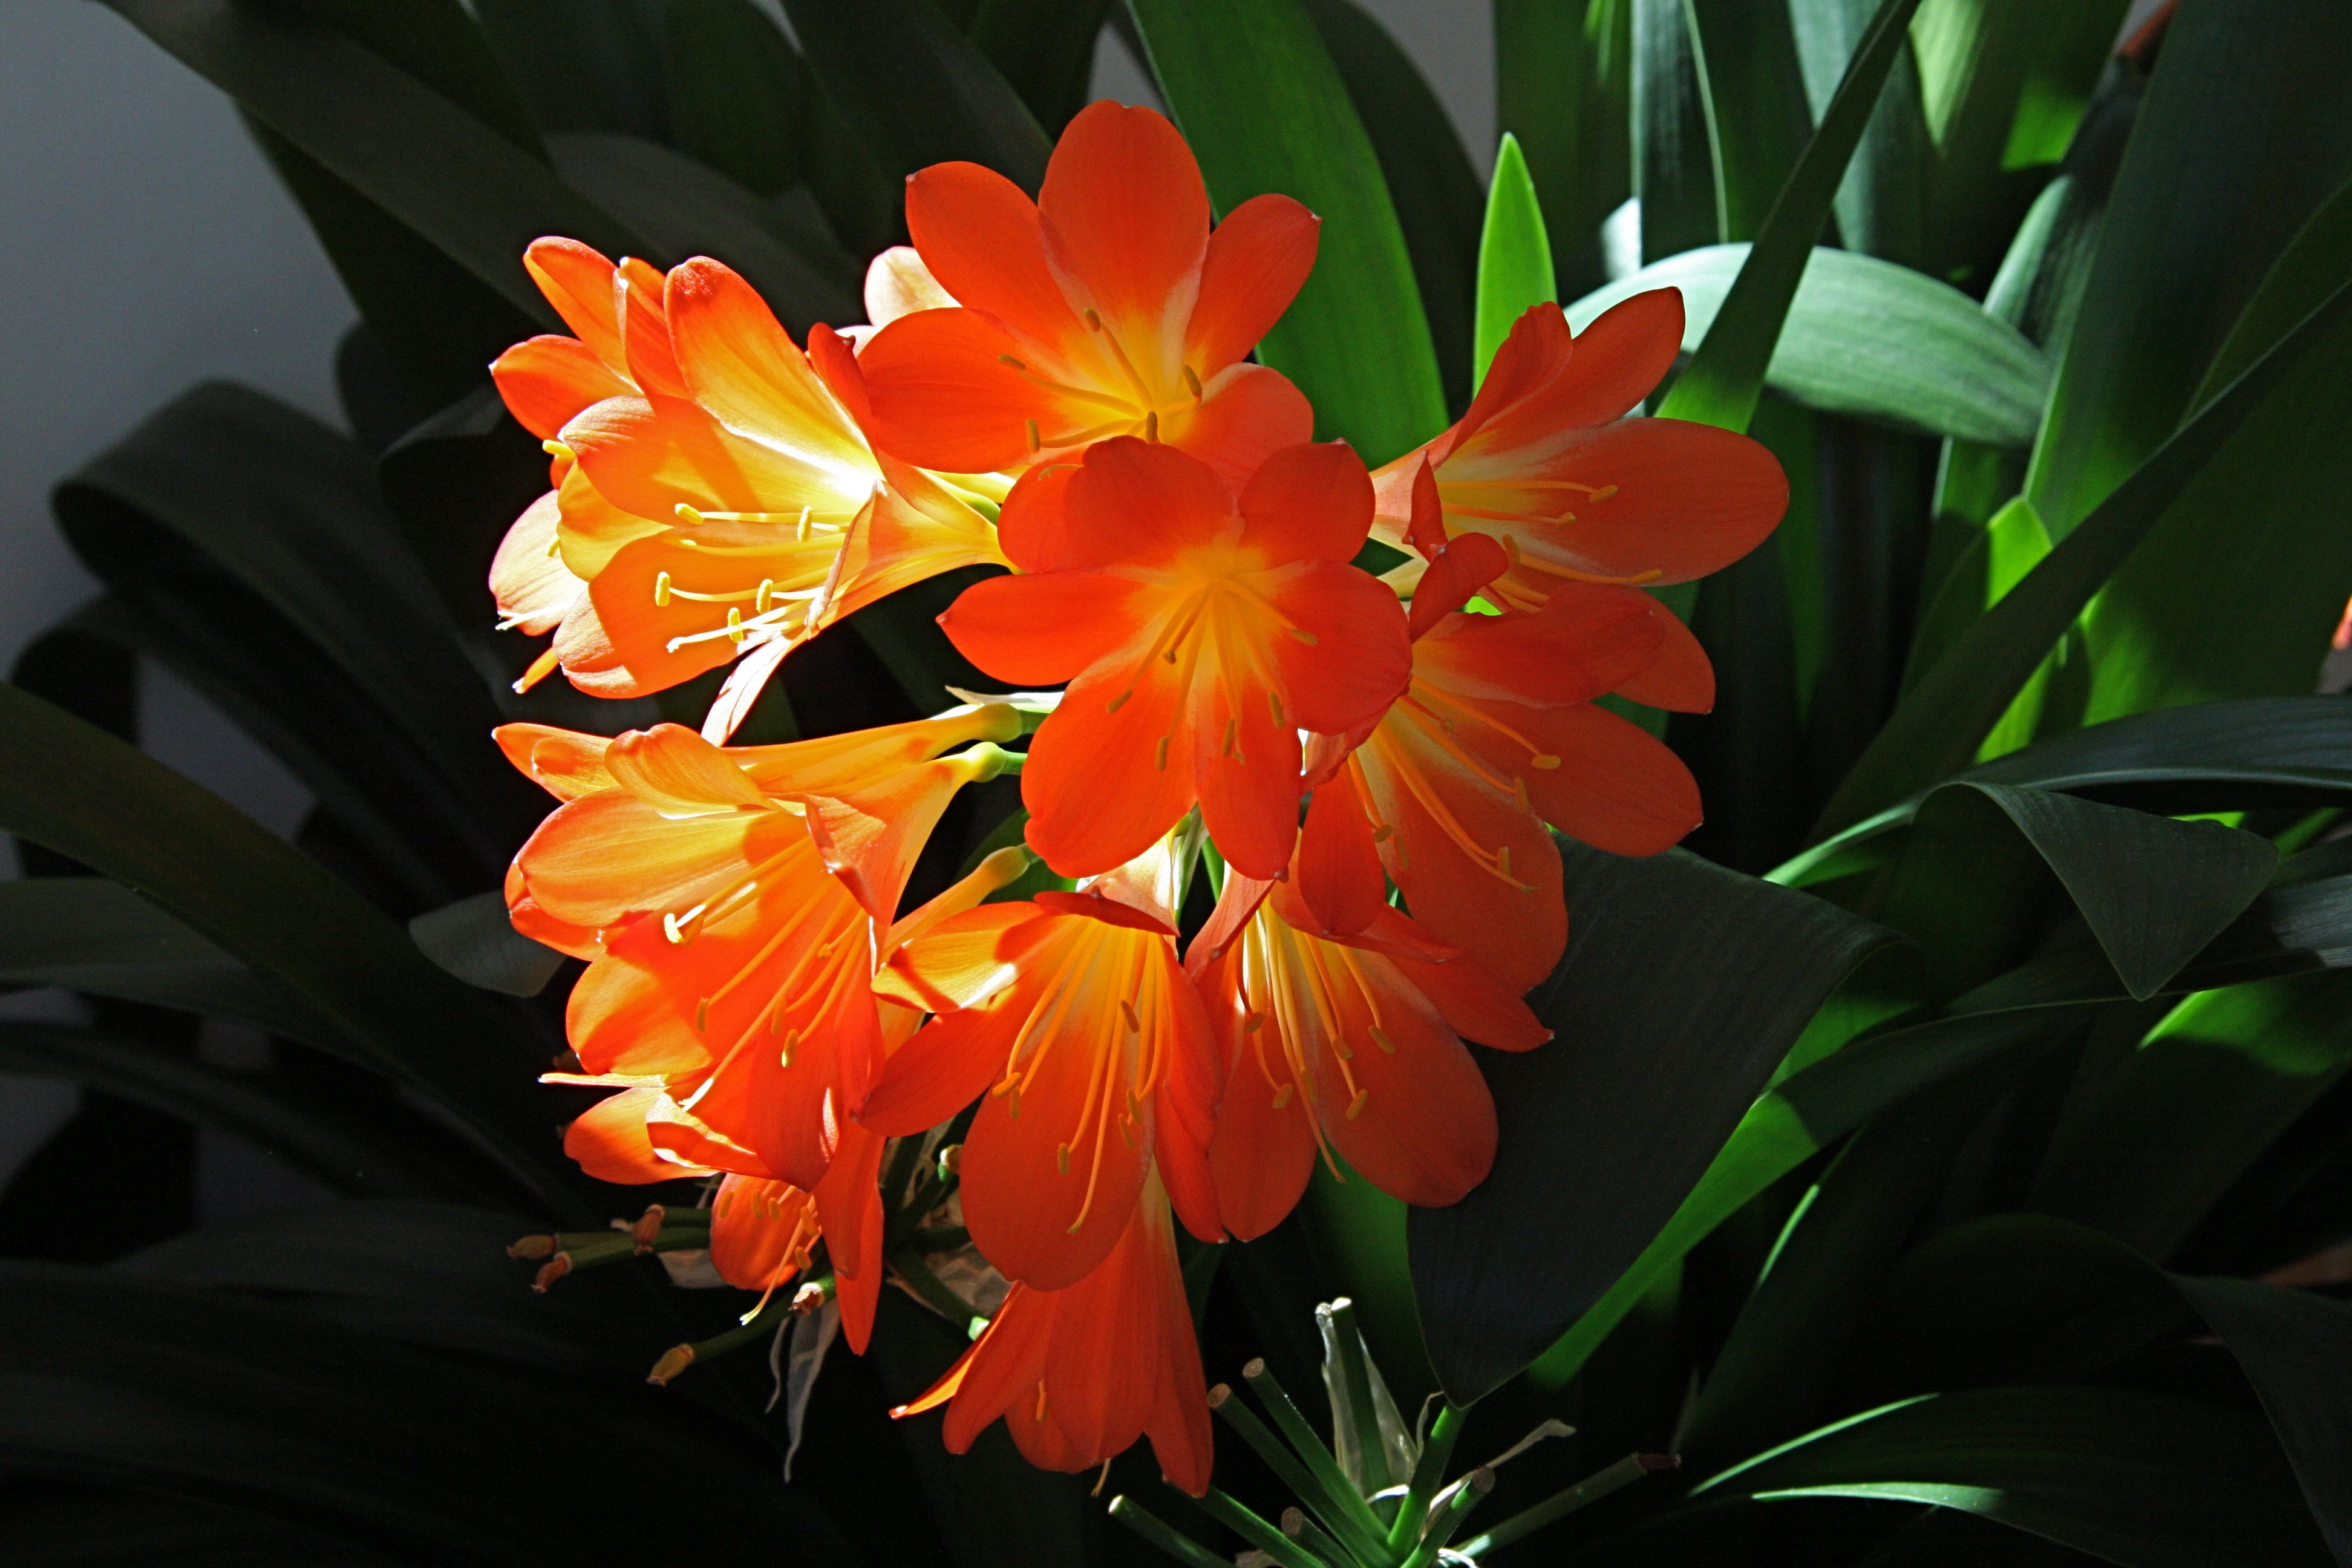
plant, flower, petal, botany, flora, backlighting, macro photography, flowering plant, clivia, cattleya, clivia miniata, land plant